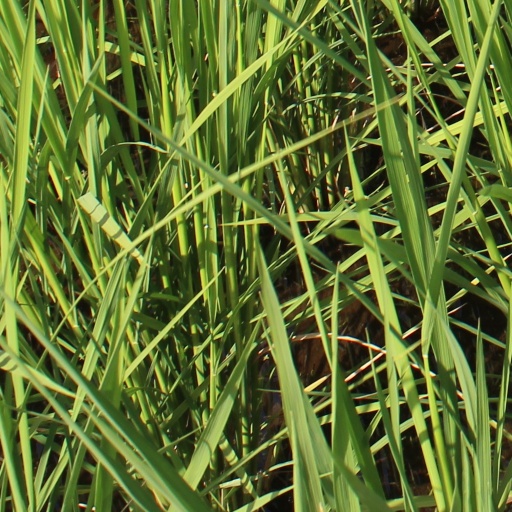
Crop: rice